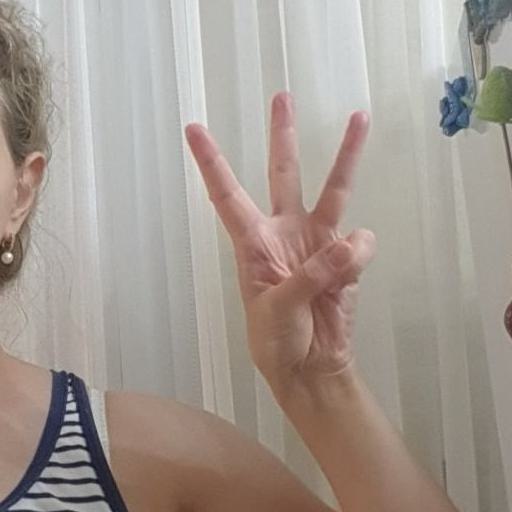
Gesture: three